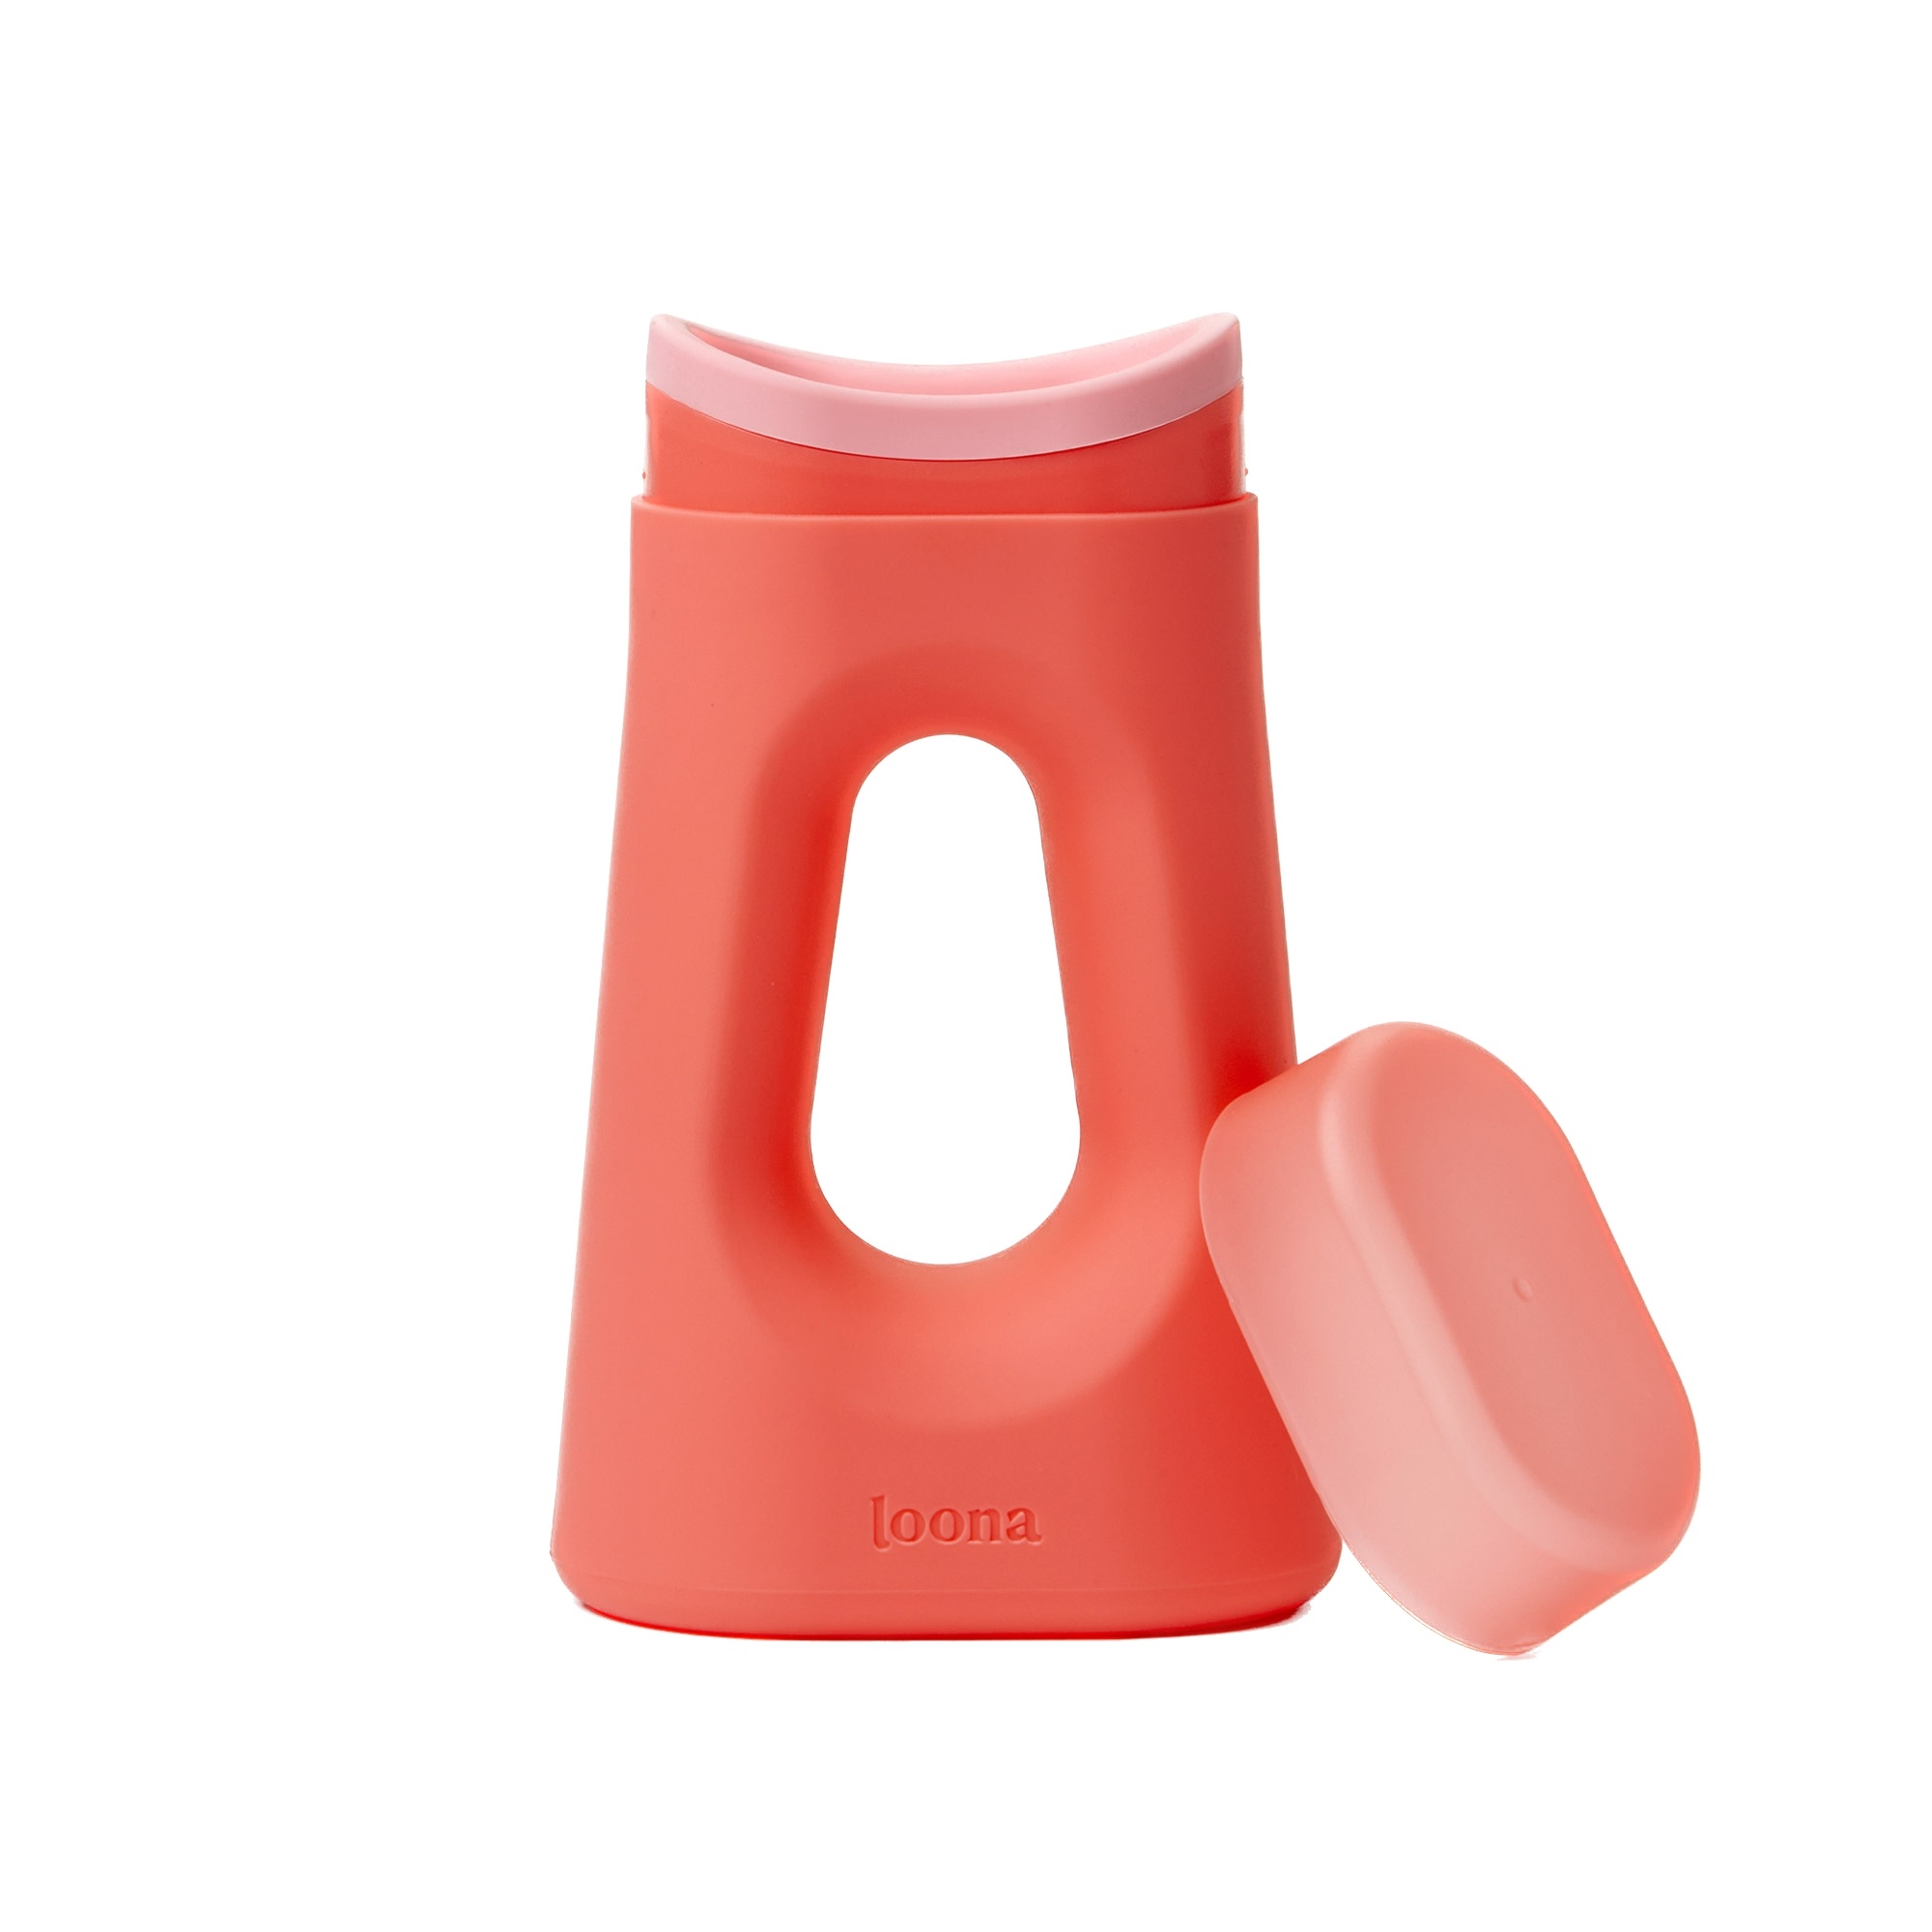
Boom Home Medical Female Urinal The Loona 30 oz. With Closure Single Patient Use #BLOPUBSF001C
UOM - 1 Each / 24 Per Case Features Snap-Close Lid - Keeps liquid contained- Loona's lid is designed to snap closed to protect from spills and keep liquid where it belongs - inside your Loona Silicone Funnel 9 H x 5 Base Inch With Loona's handle you can easily position Loona to find the perfect angle for you. Loona's wide stable base lowers the center of gravity as it fills to help stabilize and protect from spills. You deserve stability after all FSA and HSA Eligible - check with your benefit coordinator to confirm Product Specifications Manufacturer # BLOPUBSF001C Brand The Loona Manufacturer Boom Home Medical Country of Origin China Application Female Urinal Closure Type With Closure Color Coral Dream FSA Eligible - Primary UOM Yes FSA Eligible - Sell UOM Yes Graduations No Graduations Material Plastic / Silicone UNSPSC Code 47131705 Usage Single Patient Use Volume 30 oz.
Brand: Boom Home Medical
Category: Health & Beauty > Health Care > Bed Pans